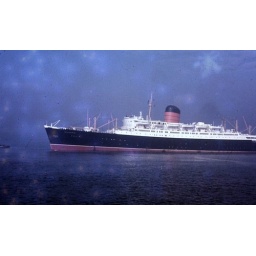
Cunard liner SYLVANIA at anchor in the river Mersey, waiting sister ship Carinthia to vacate the pier head berth